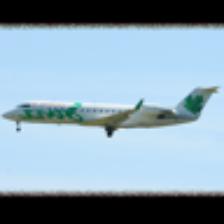
Label: NonHuman